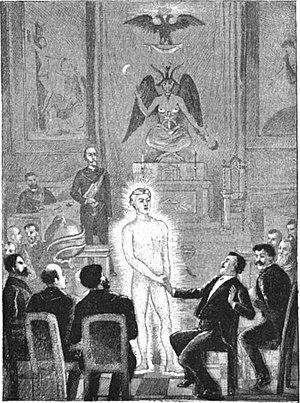
Illustration du Diable au XIXe siècle, page 9
L'affaire Léo Taxil est une imposture antimaçonnique française célèbre, qui débuta en 1885 et se poursuivit jusqu'en 1897. Son auteur, Marie Joseph Gabriel Antoine Jogand-Pagès alias Léo Taxil conçut une mystification qui visait à discréditer la franc-maçonnerie et à duper l'Église catholique.